Chronological lists of classical composers

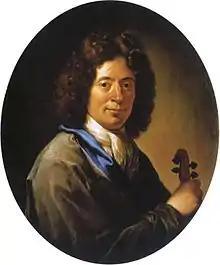
The Baroque composer Arcangelo Corelli (1653–1713)

Chronological lists of classical composers list composers of classical music in chronological order, either organized by era or style, or by nationality.